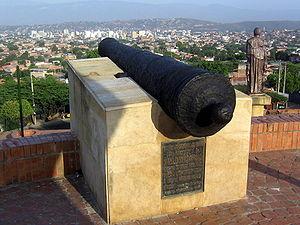
La bataille de Cúcuta est livrée le 28 février 1813 pendant la guerre d'indépendance de la Colombie. Ce fut une victoire symbolique importante pour le moral des troupes de Simón Bolívar qui les inspira lors de leurs combats contre les troupes espagnoles au Venezuela.